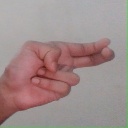
अक्षर: ह